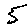
Label: 5